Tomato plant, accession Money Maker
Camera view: horizontal (90 deg, fisheye); turntable rotation: 240 degrees
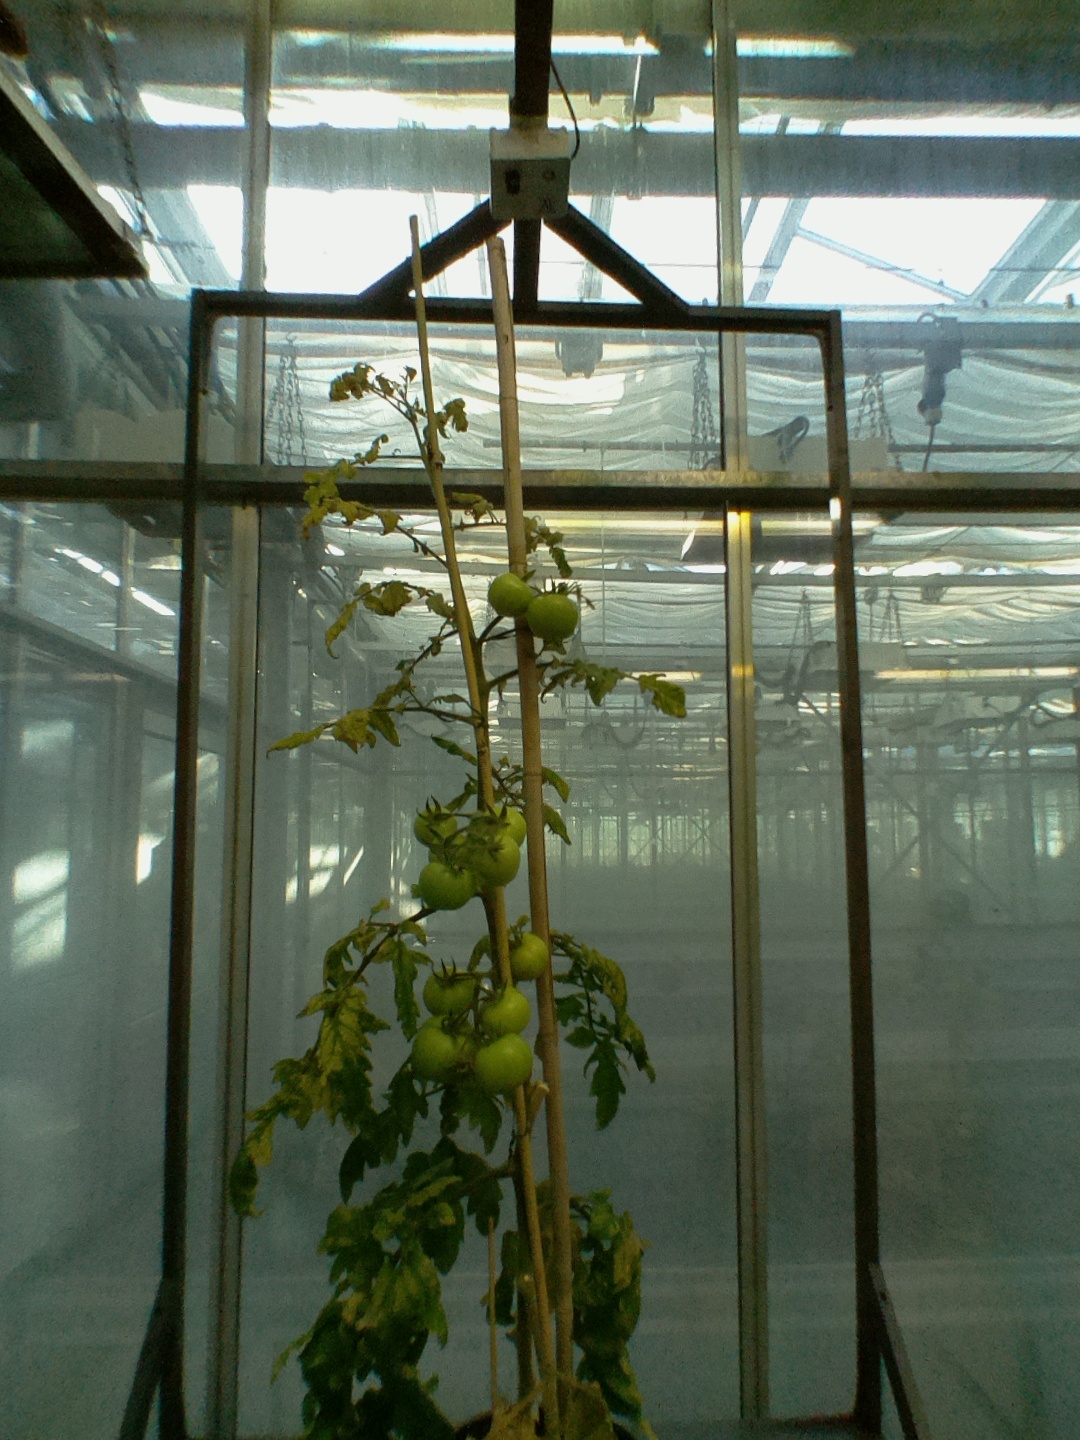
BBCH growth stage 78: 80% -90% of final fruit size